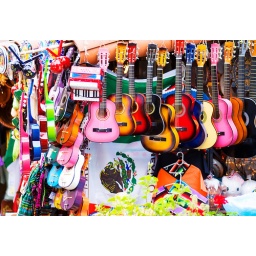
A whole mess of colorful guitars for sale by one of the street vendors on Olvera Street.